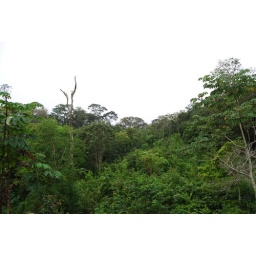
canopy and emerging layer. We were in a tower bird watching.